John Hack (Medal of Honor)

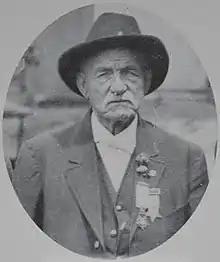
Hack

John Hack (November 26, 1842 – March 29, 1933) was a decorated hero of the Union Army in the American Civil War.